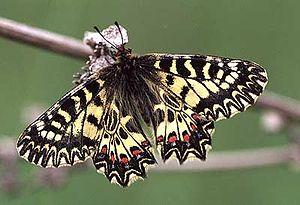
Cet article recense les rhopalocères de France métropolitaine, c'est-à-dire les lépidoptères appartenant aux familles des Hesperiidae, Papilionidae, Pieridae, Riodinidae, Lycaenidae et Nymphalidae.